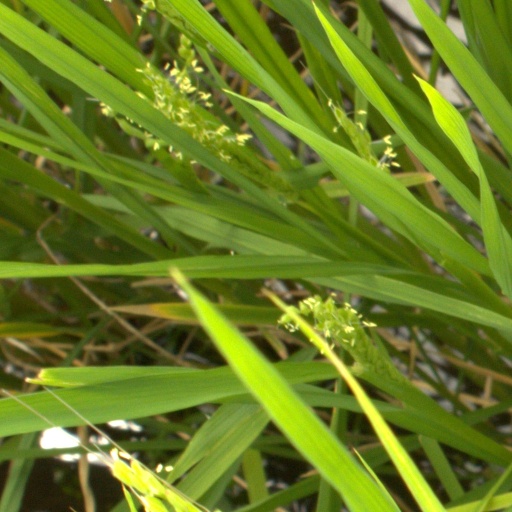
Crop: rice